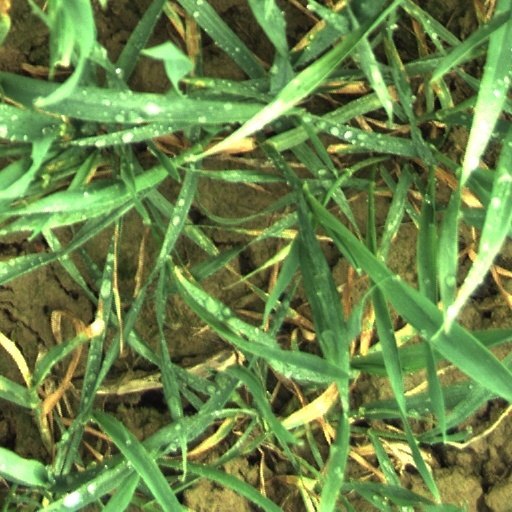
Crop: wheat